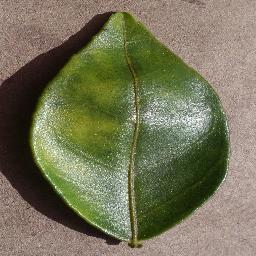
Label: Orange___Haunglongbing_(Citrus_greening)